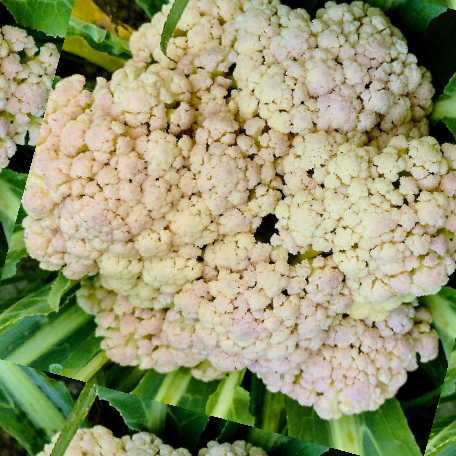
Label: Bacterial spot rot